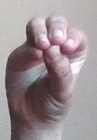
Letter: ha